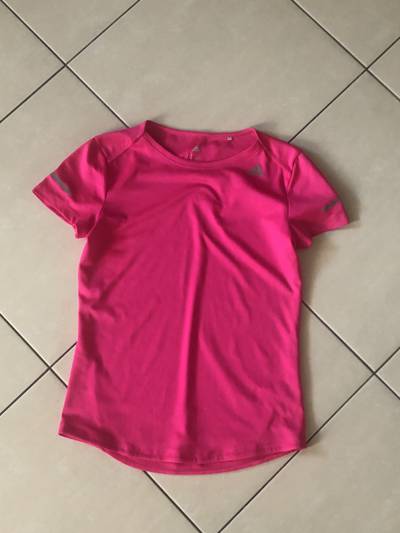
Waste category: clothes